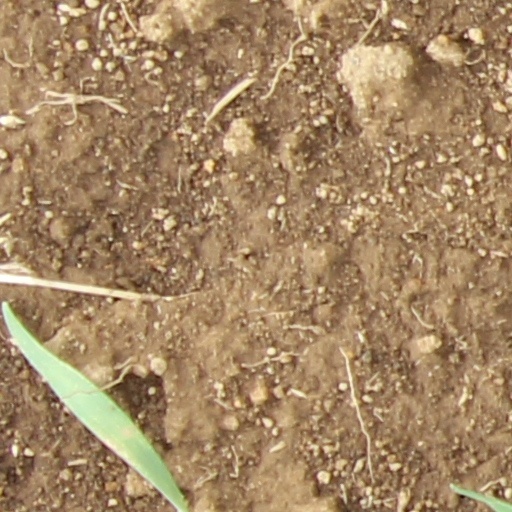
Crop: wheat